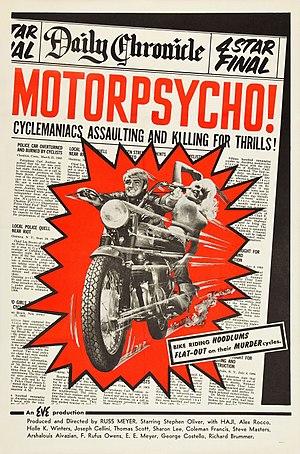
Russell Albion Meyer est un réalisateur, scénariste et photographe américain.
Une série B est à l'origine un long métrage tourné avec un petit budget de production, distribué sans campagne publicitaire, et projeté en première partie d'un double programme : ce type de films était très courant durant l'âge d'or d'Hollywood. Depuis le déclin puis l'abandon des séries B, à la fin des années 1950, le terme est utilisé dans un sens plus large, désignant tous les films à faible budget, exception faite des essais et des films pornographiques.
Les Enragés de la moto est un film américain de Russ Meyer, sorti en 1965. Réalisé juste avant Faster, Pussycat! Kill! Kill!, le film explore les mêmes thèmes du sexe et de la violence.